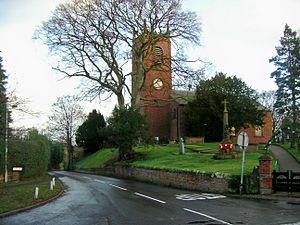
Goostrey est une localité anglaise située dans le comté de Cheshire.